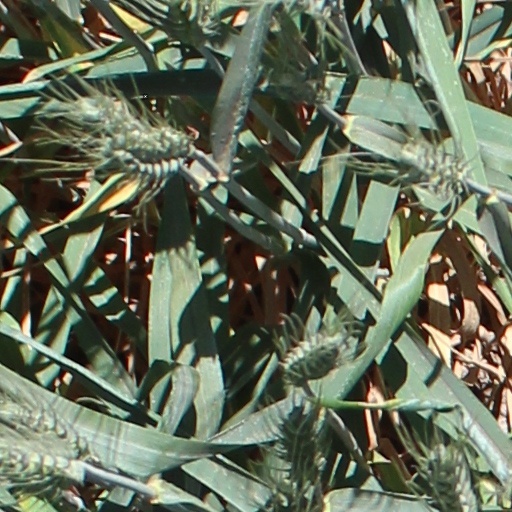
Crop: wheat